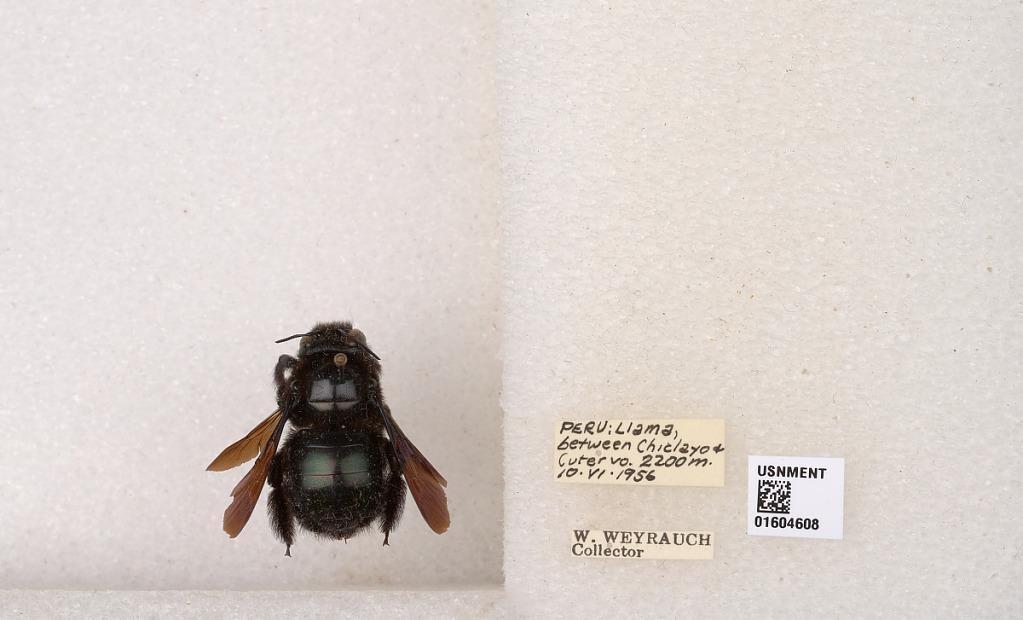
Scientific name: Xylocopa (Schonnherria) viridigastra Lepeletier
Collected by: W. Weyrauch
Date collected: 1956-6-10
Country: Peru
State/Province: Cajamarca
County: Chota
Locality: between Chiclayo + Curervo